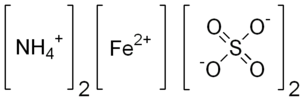
Le sel de Mohr, ou alun de fer(II), est un solide ionique hydraté de formule chimique (NH₄)₂Fe(SO₄)₂ · 6 H₂O. Il est formé des ions fer(II), ammonium et sulfate.